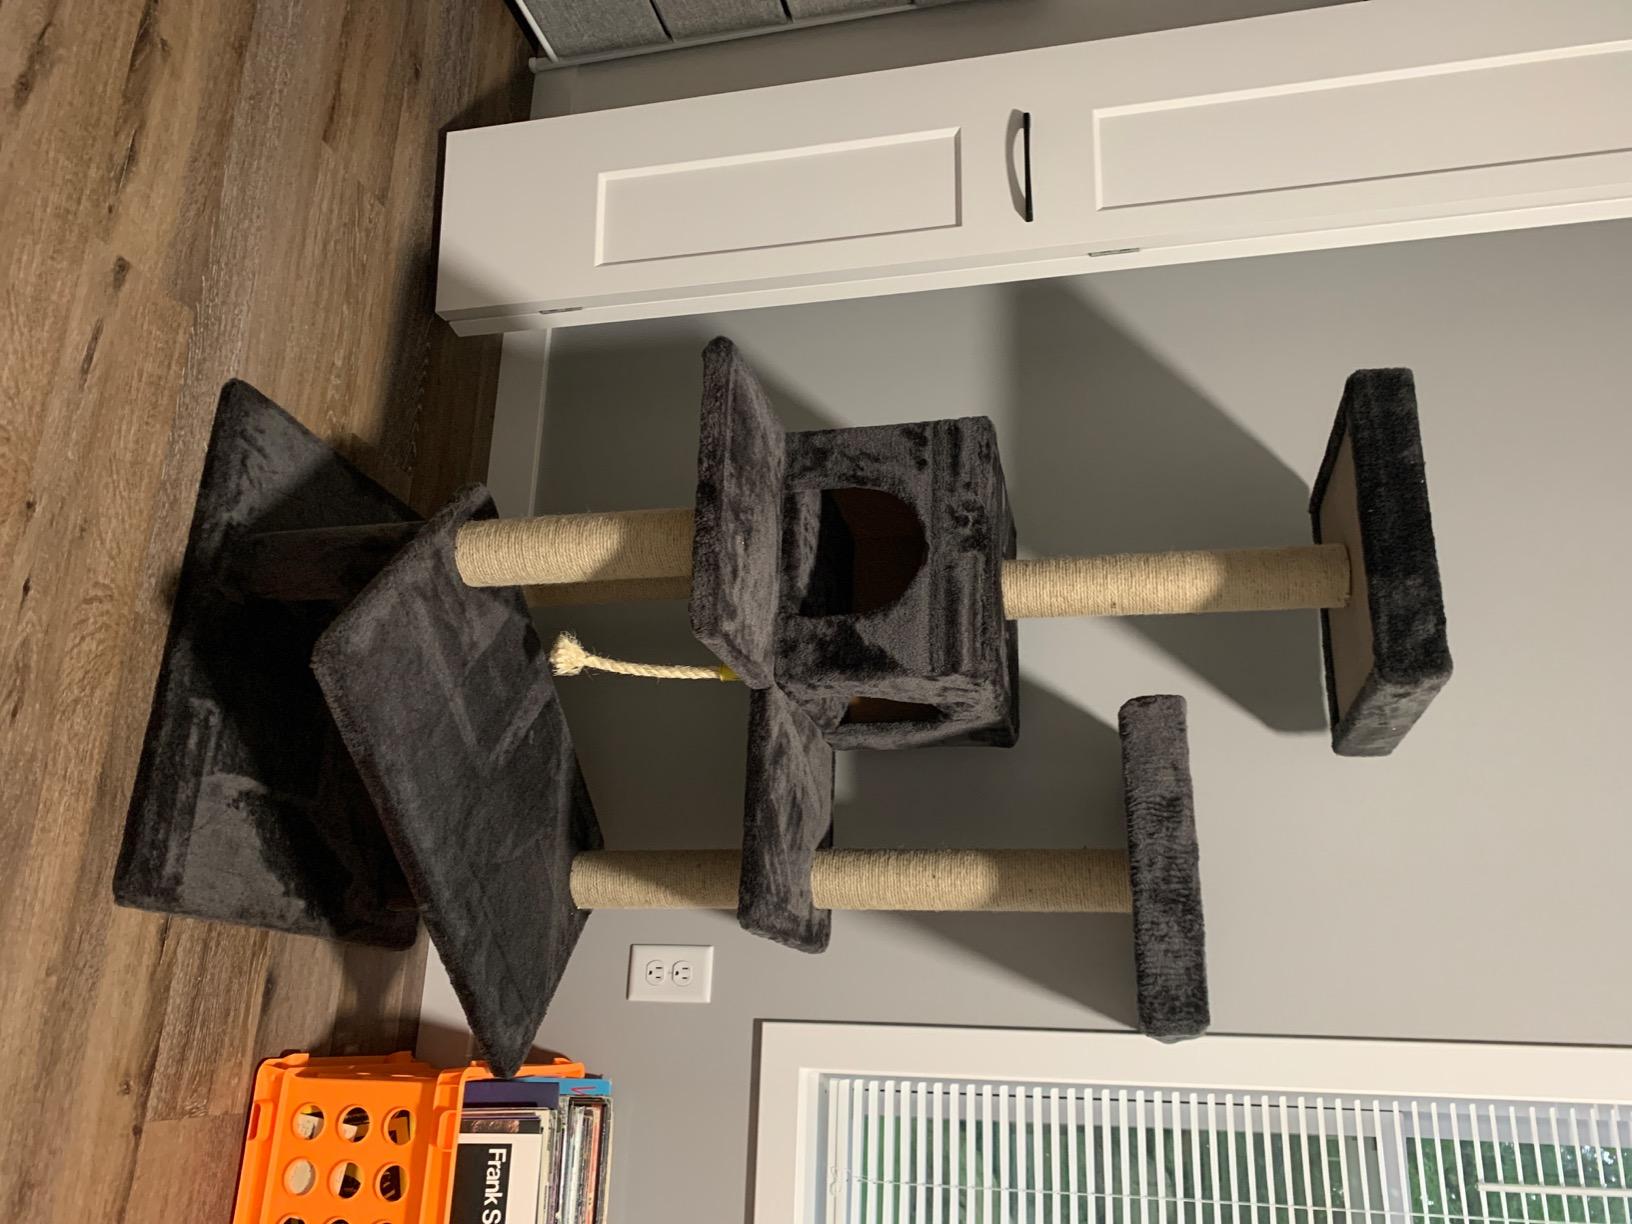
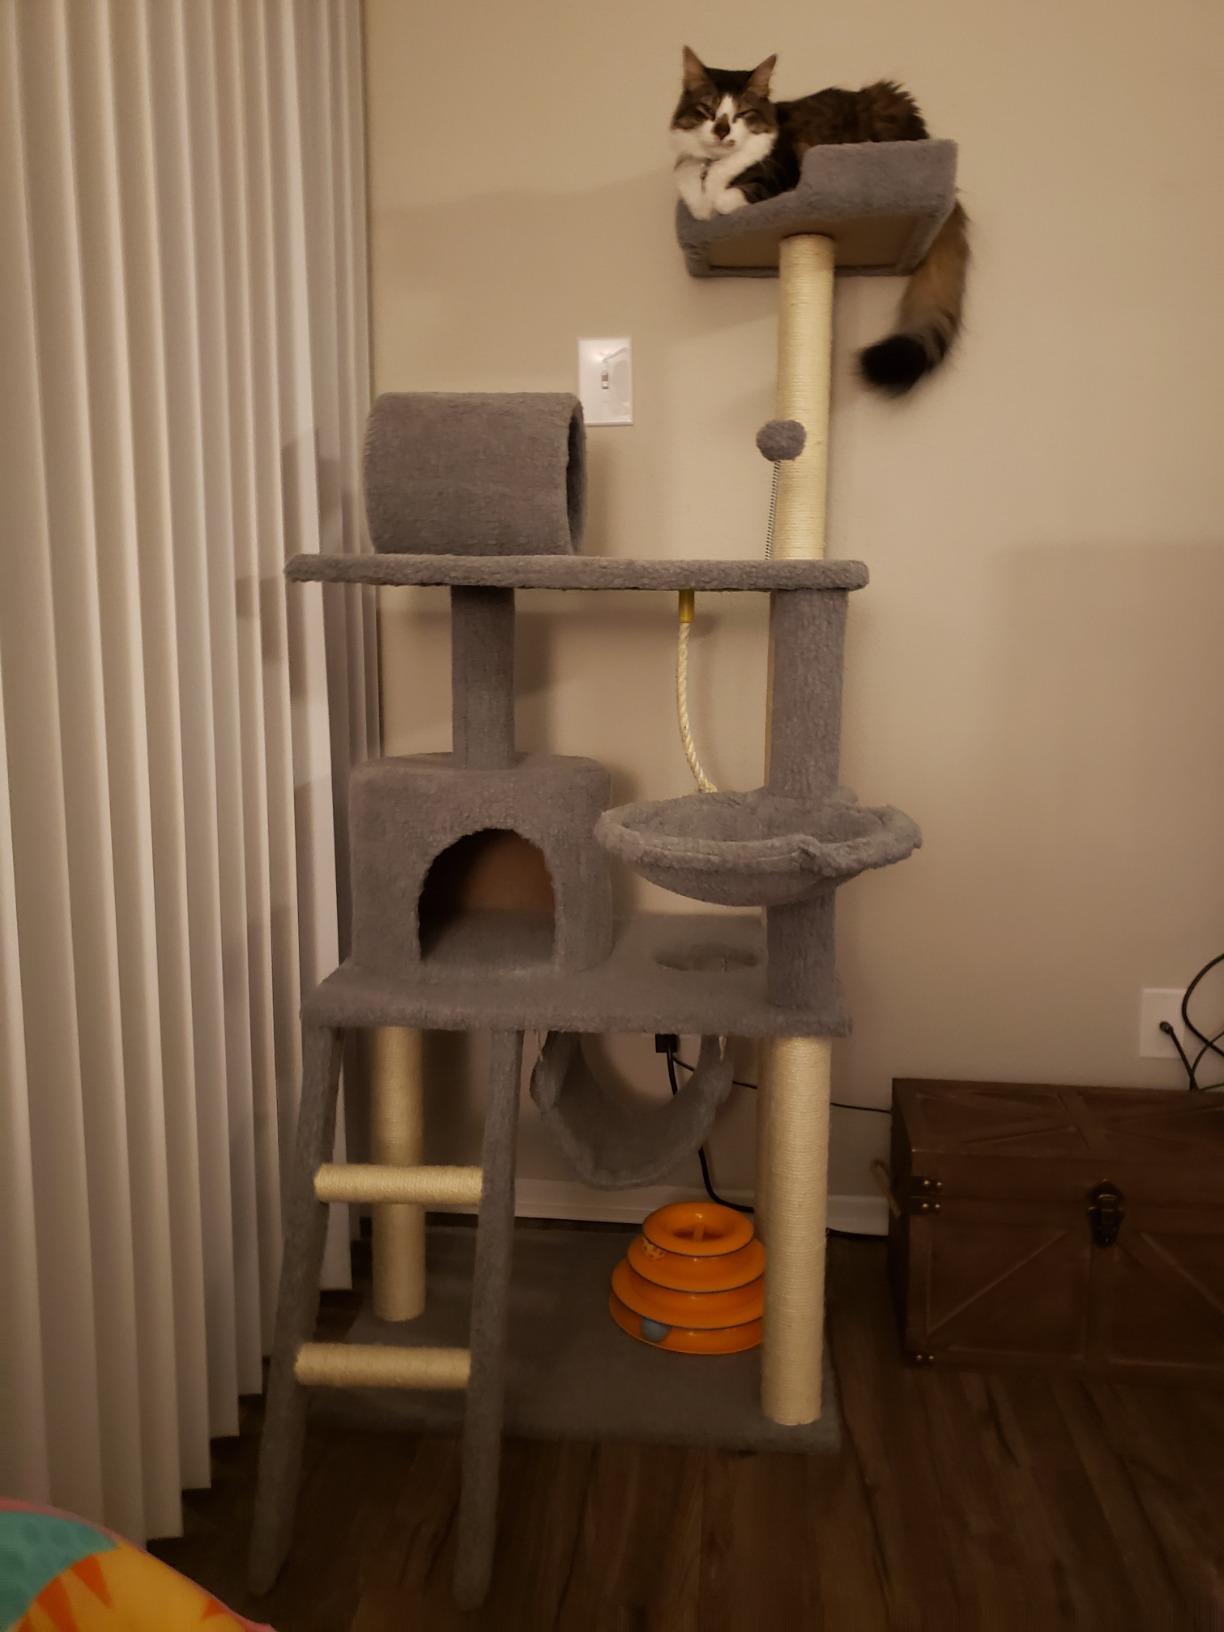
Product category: items_cat tree
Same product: no